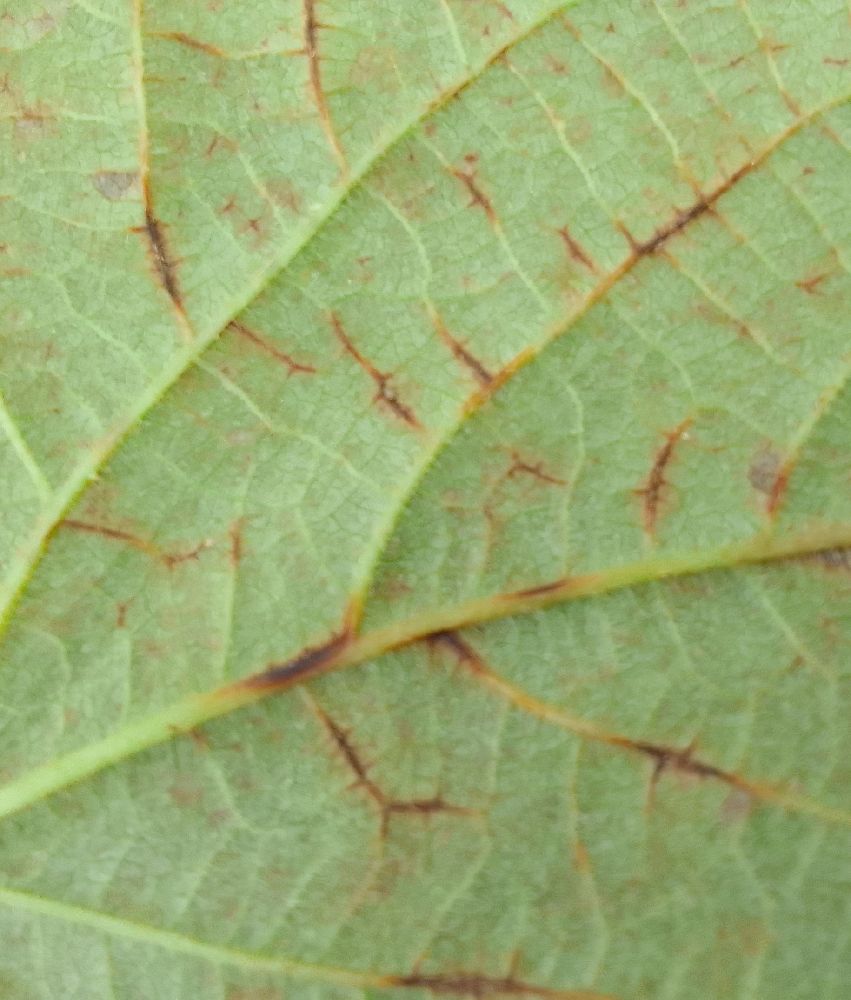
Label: anthracnose